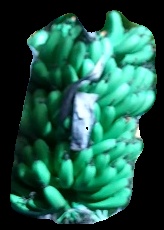
Variety: pachbale
Grade: grade1